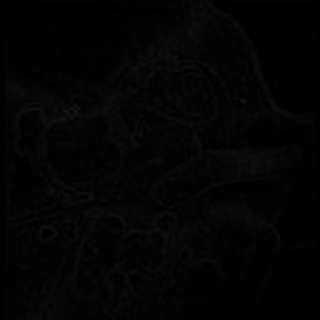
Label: cotton_army_worm